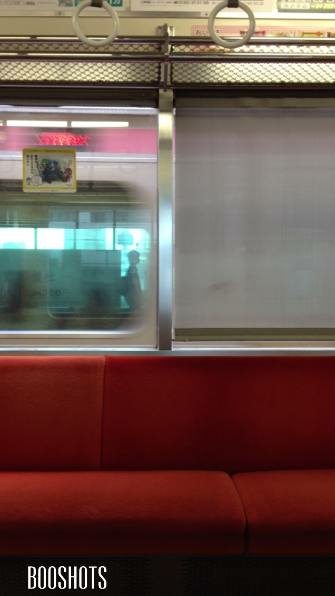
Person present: No